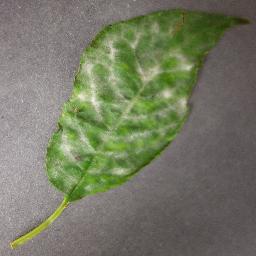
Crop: cherry
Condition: (including_sour)_powdery_mildew